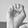
ASL letter: E